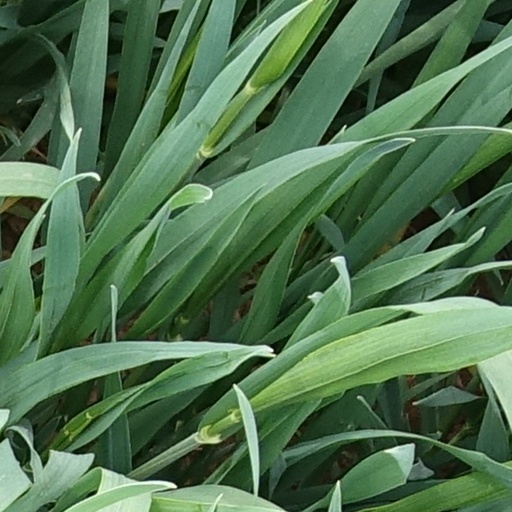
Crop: wheat